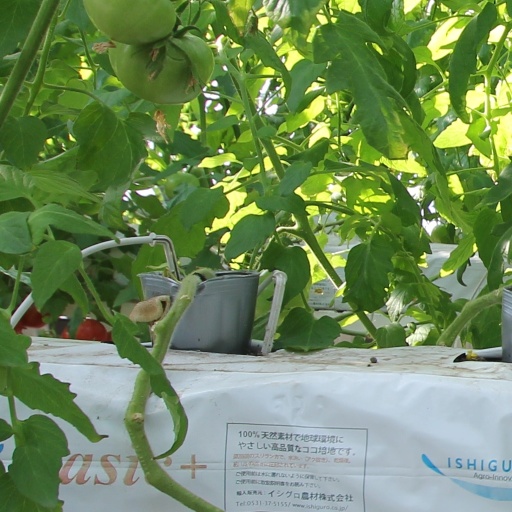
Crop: tomato